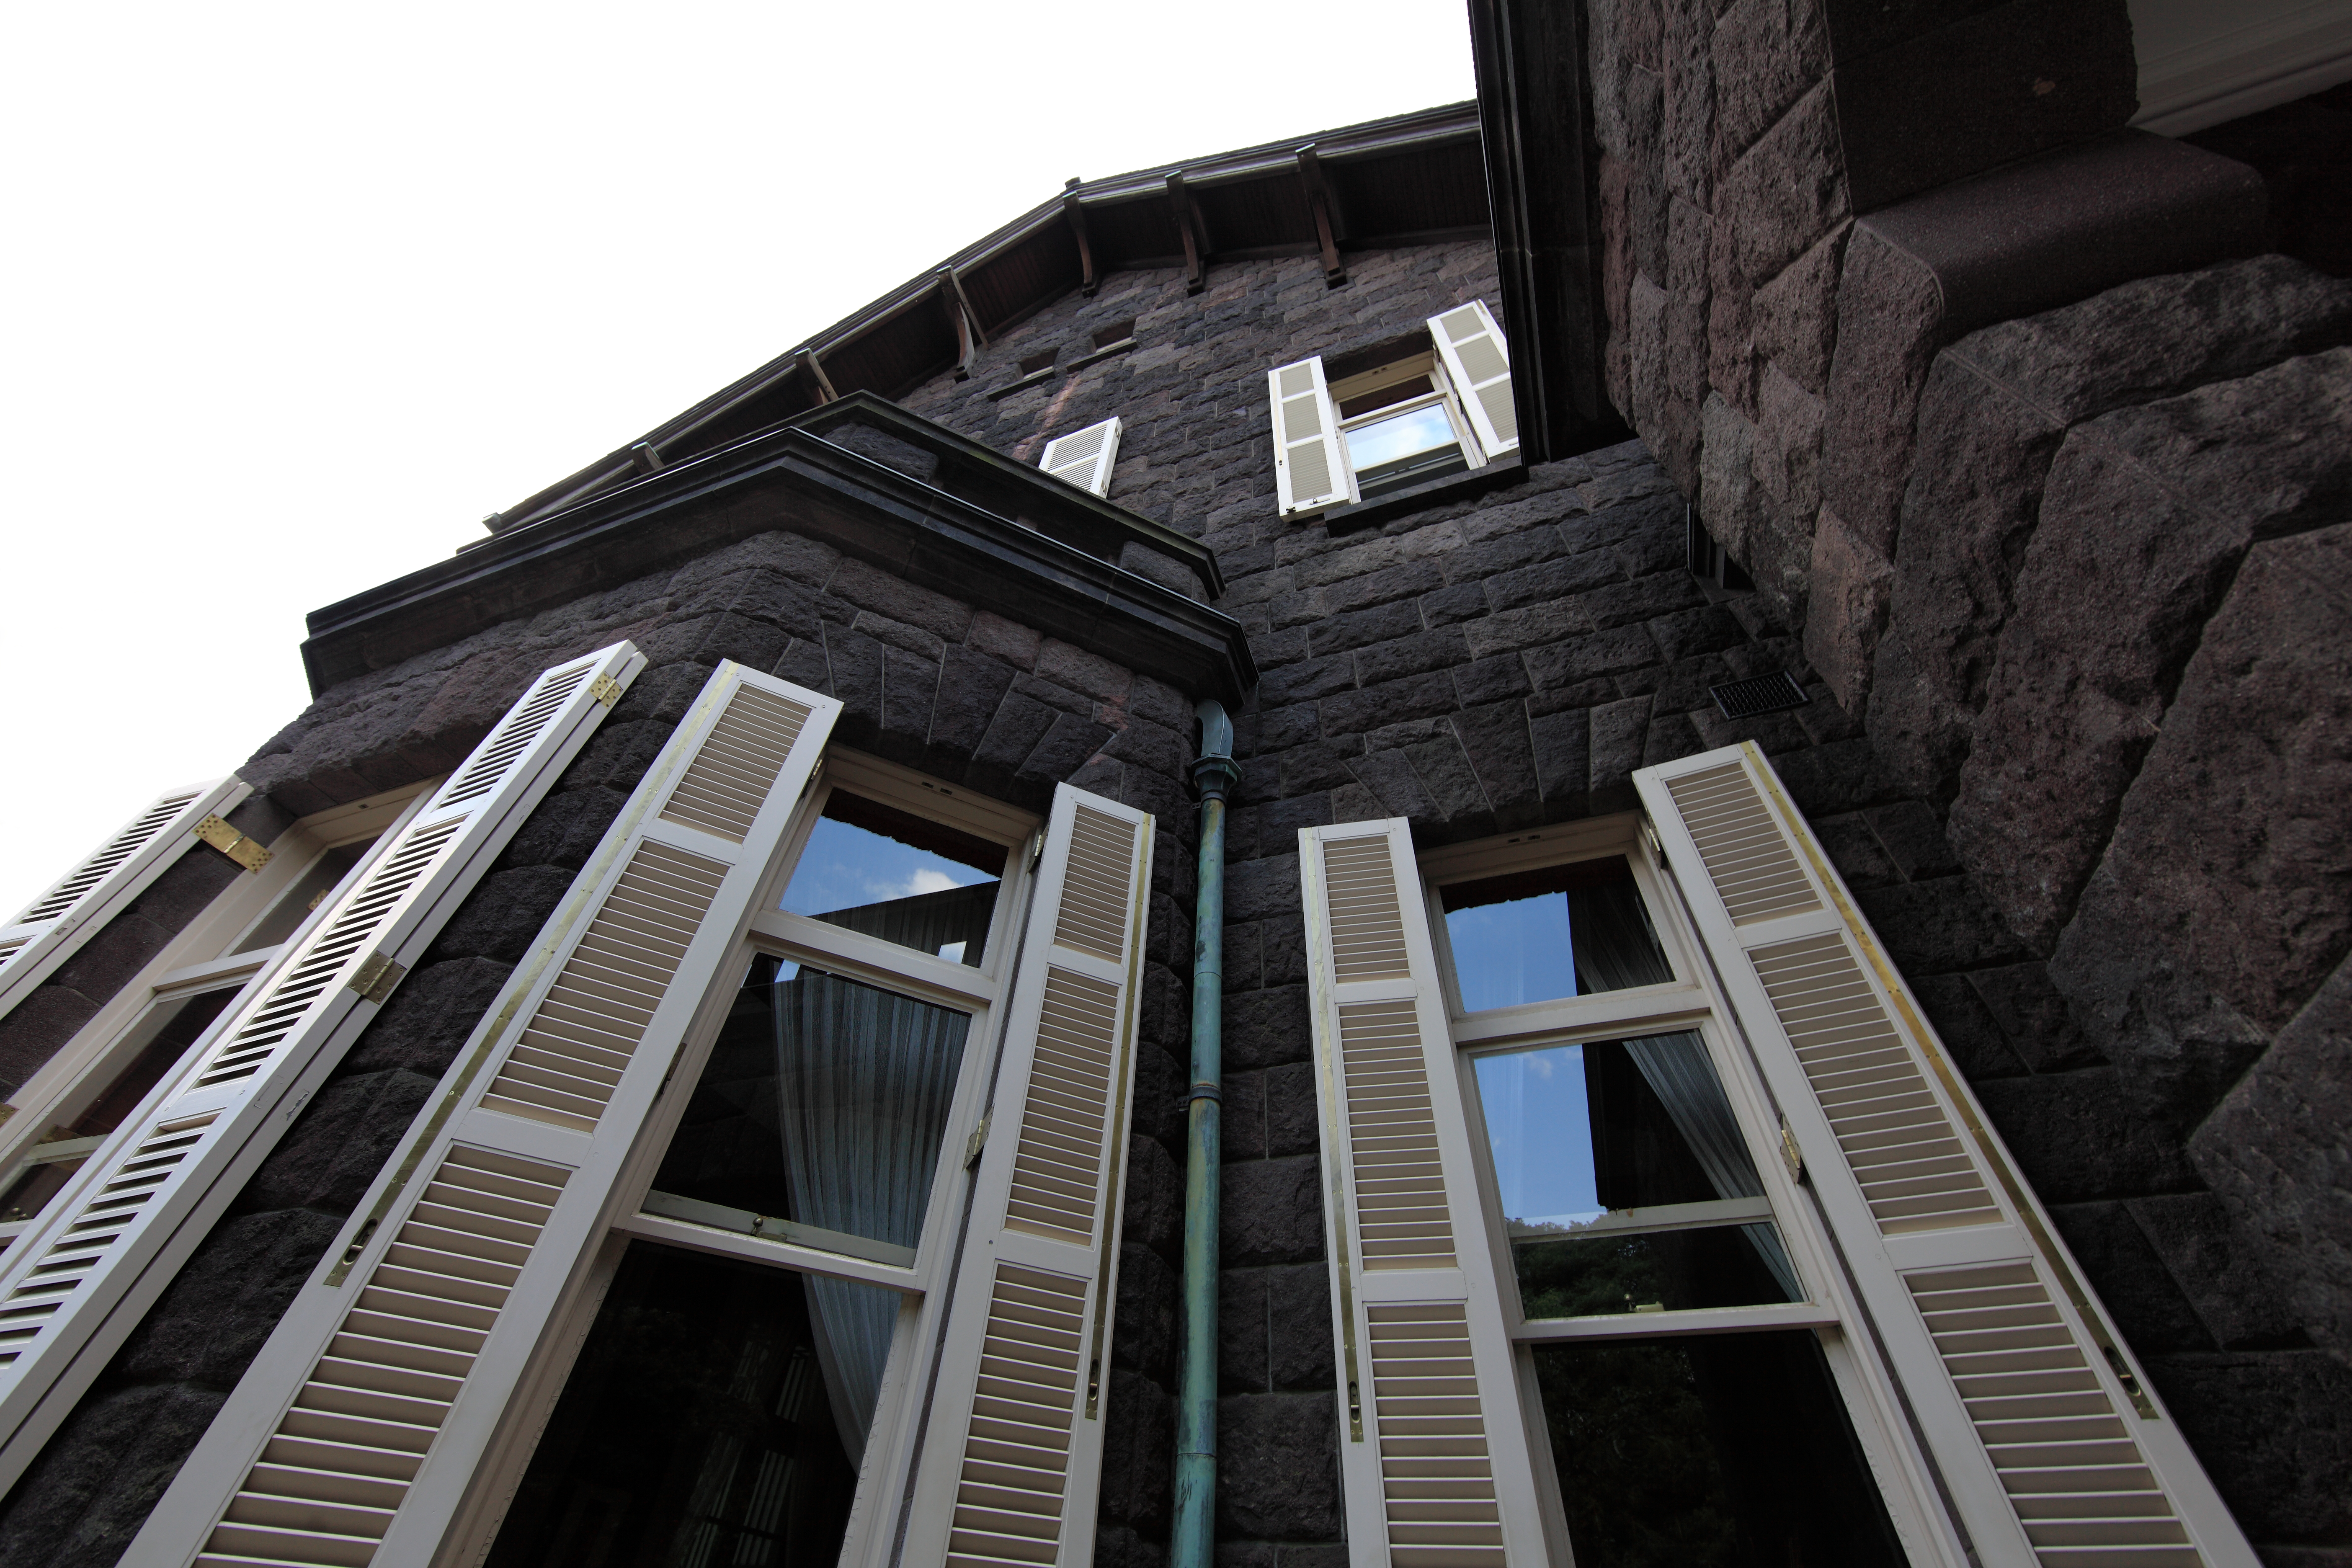
architecture, structure, skyscraper, high, landmark, facade, garden, tower block, tokyo, 5d, hires, markii, hi, res, resolution, kitaku, kyuufurukawateien, metropolis, brutalist architecture